The Night My Mother Killed My Father

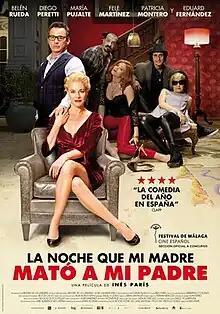
Theatrical release poster

The Night My Mother Killed My Father is a 2016 Spanish comedy film directed by . It stars Belén Rueda, Diego Peretti, María Pujalte, Fele Martínez, Patricia Montero, and Eduard Fernández.